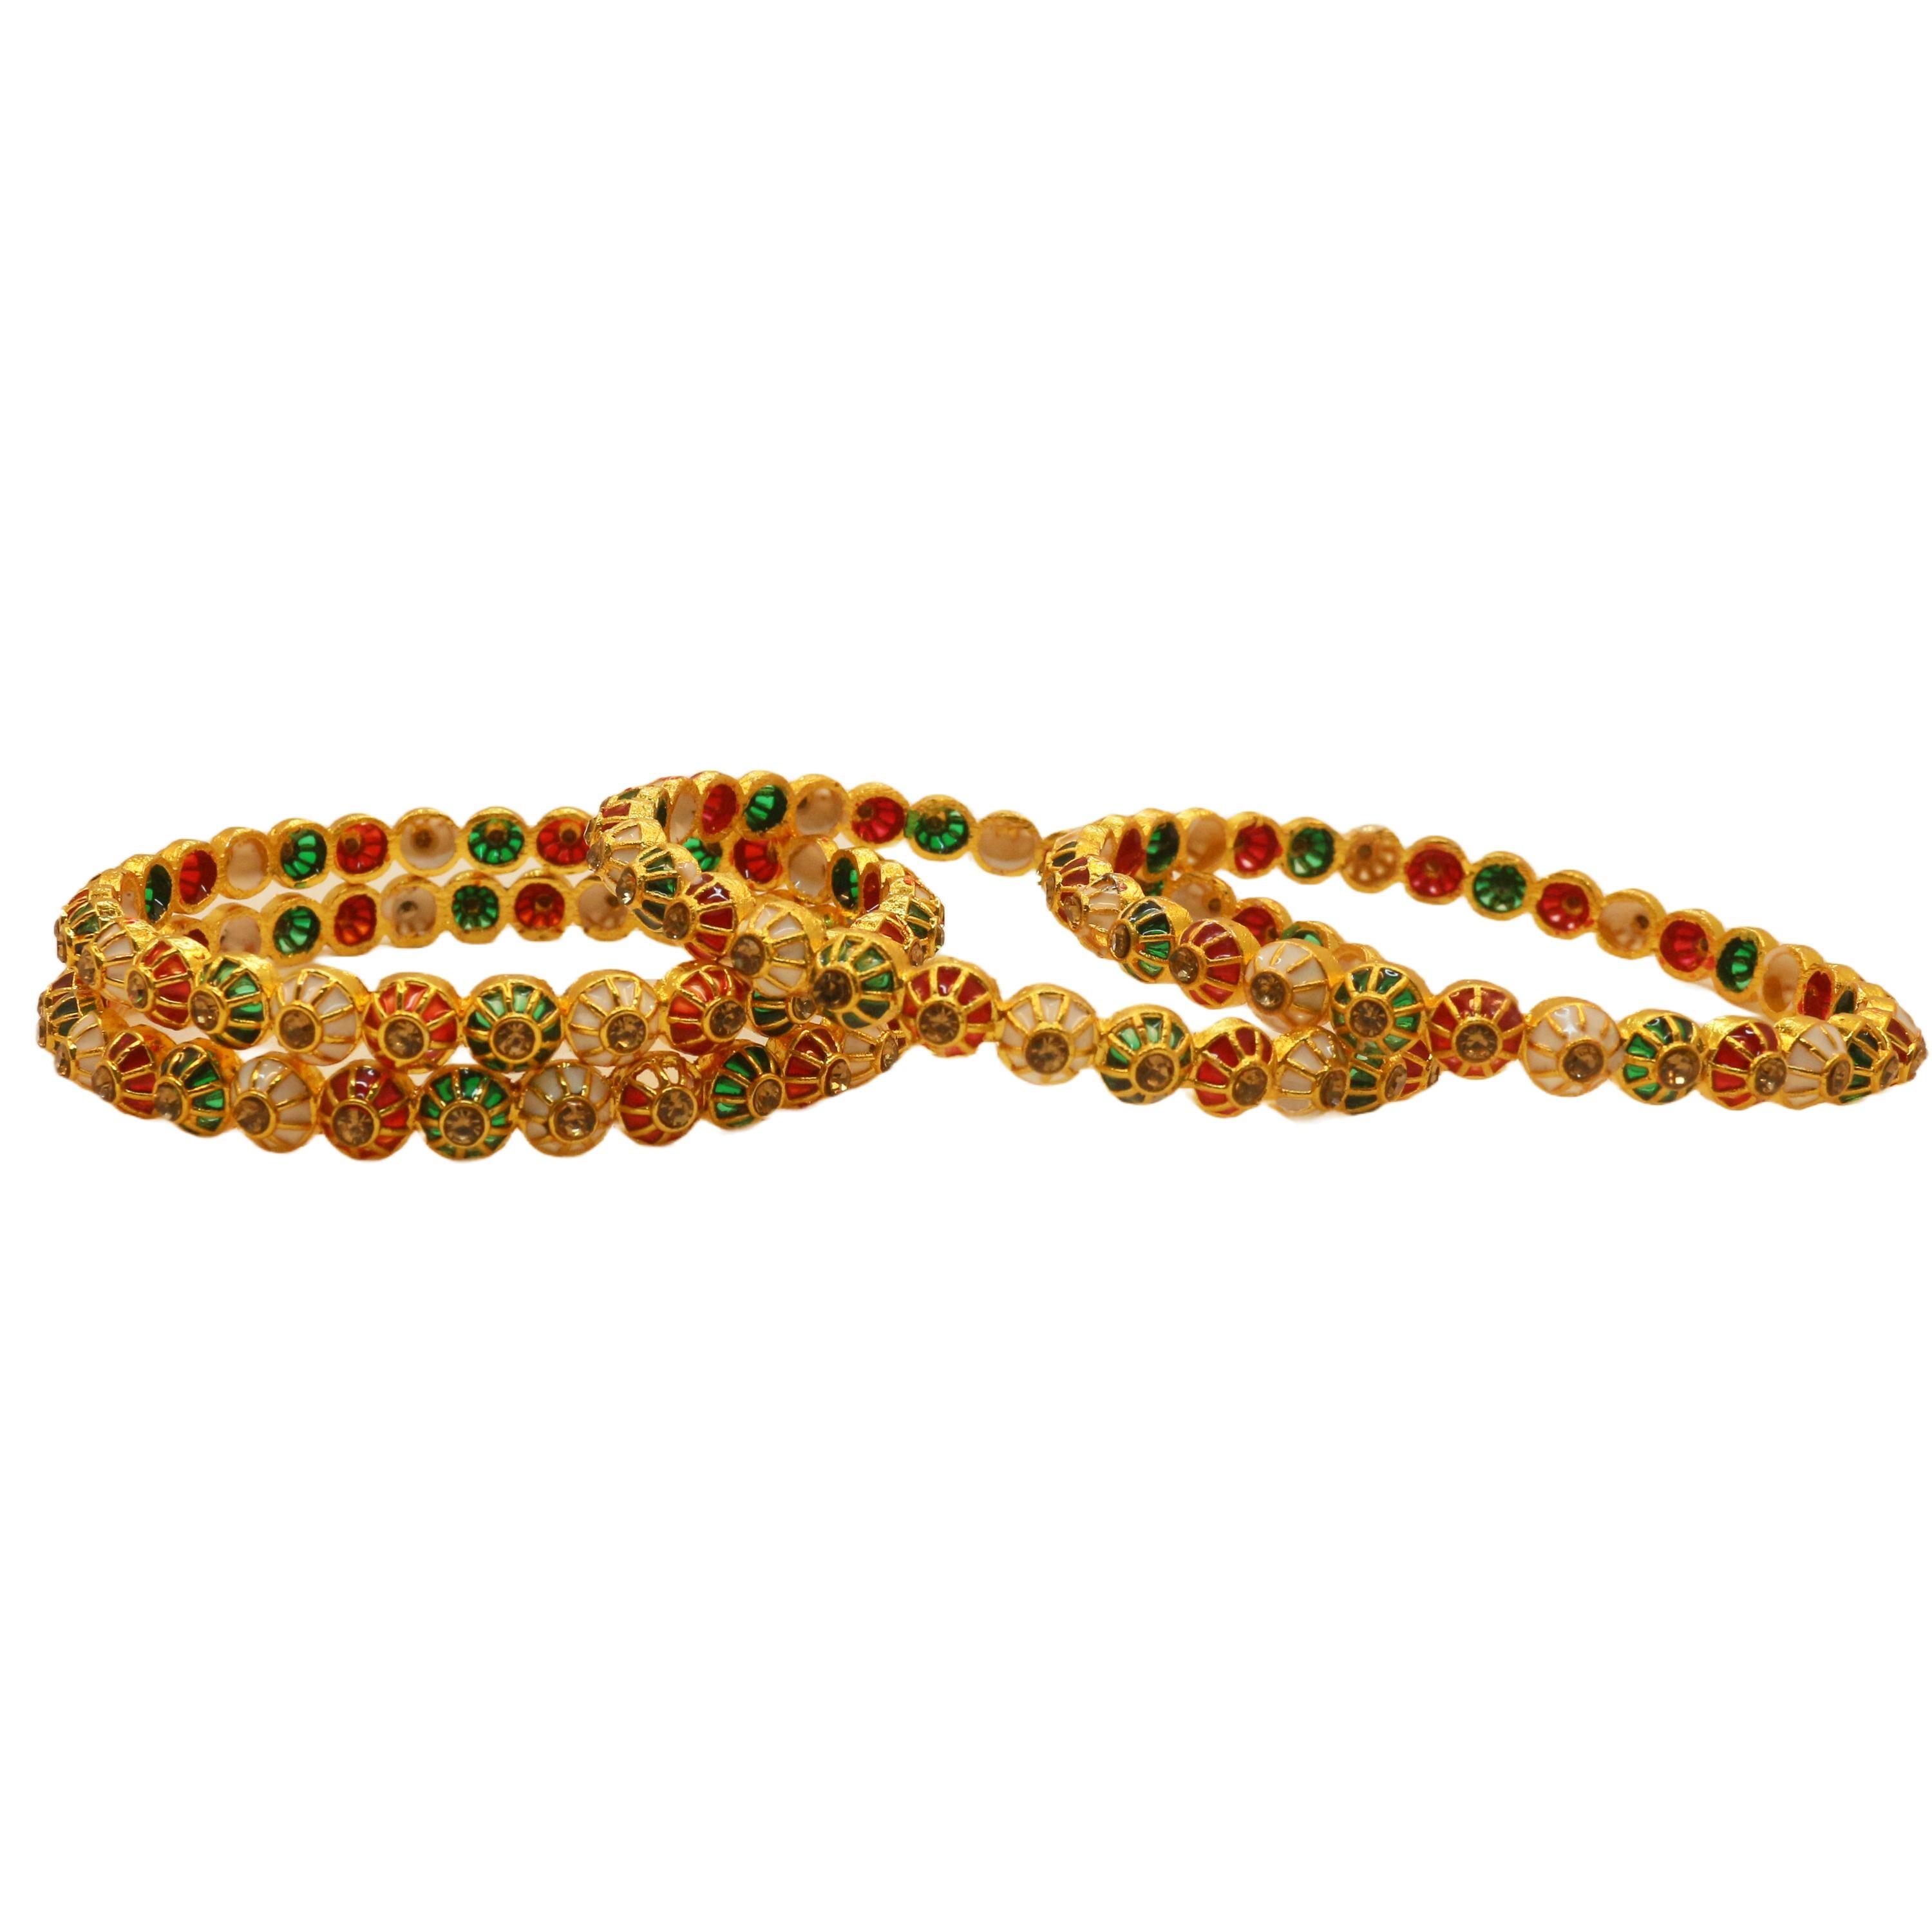
OMORFO Gold Plated Bangles Four Piece Traditional Rajwadi Jewellery Inspired Ethnic Filigree Style Bangles/Kada/Festive Bangles for Women and Girls
Type: Bangles
Brand: OMORFO
Price: Rs. 5999
 We Have Designed And Crafted Them At Our Own Manufacturing Facility To Develop A Product Of This Superior Quality To Give Perfection Of Original Gold Designing,Each And Every Piece Is Produced Under Stric Quality Production,We Had Coated Them With One Gram Gold Polish To Give A Real Look Finish ,We Have Protected Its Shine Through .3Mm Lacker Coating Thats Give It Longer Life,So Wear This Masterpiece Of Latest Fashion And Designing Without Worrying About Anything.
Features: Stylish Latest Design Fancy Party Wear Traditional Bangles Set,Gift For Women - Ideal Valentine, Birthday, Anniversary Gift For Someone You Love,Quality Gold Plated Jewellery. Gives Original Gold Jewellery Look.,Well Suitable With All The Kind Of Outfits For Those Feminine Stylish Looks.,Made Of Premium Quality Materials.
Included: 1 Bangle Set